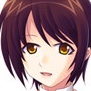
Portrait style: Anime Portrait